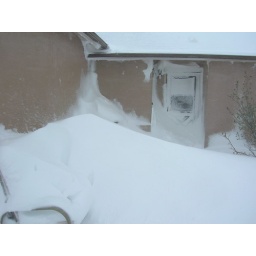
There's two lawn chairs, a glass table, a garbage can and my bike in this picture.